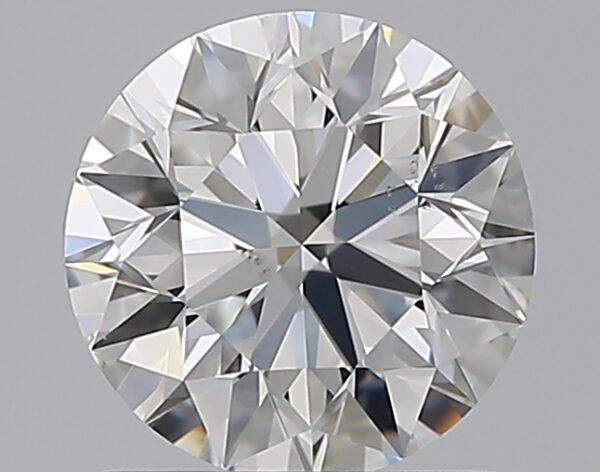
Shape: round
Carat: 1
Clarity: VS2
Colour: F
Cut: EX
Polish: EX
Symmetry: EX
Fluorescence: N
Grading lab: GIA
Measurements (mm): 6.33 x 6.37 x 4